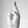
ASL letter: R